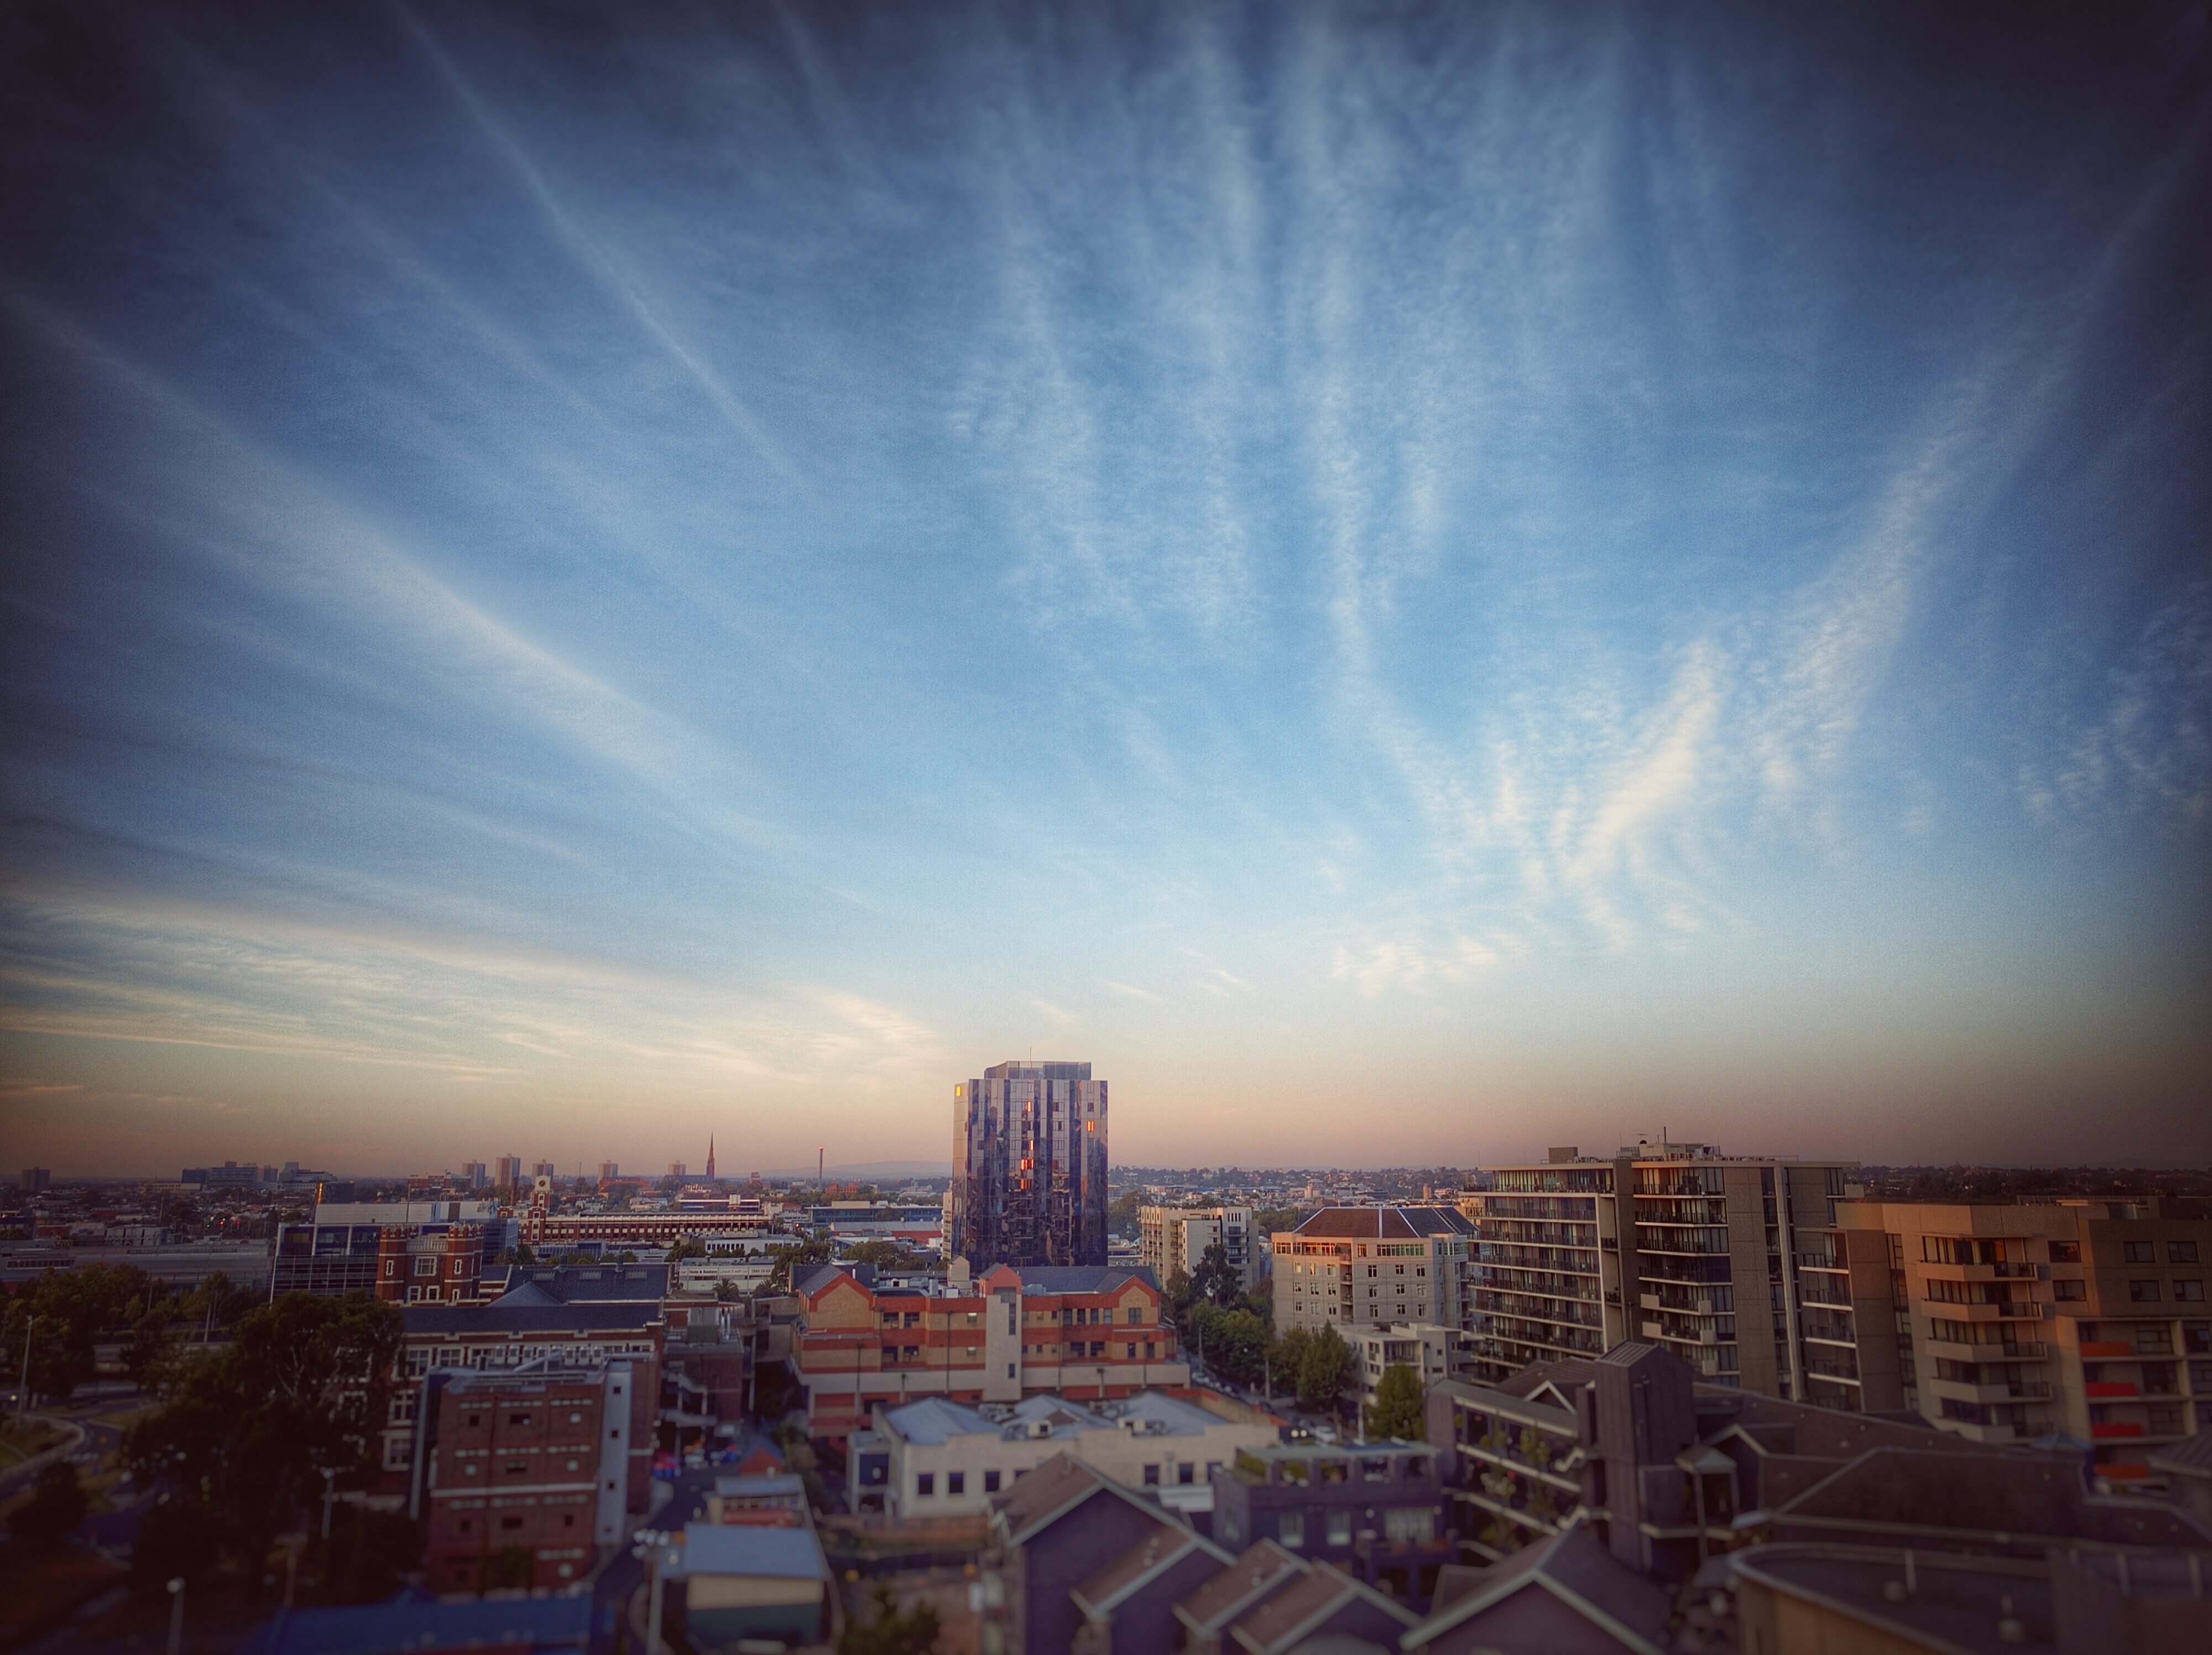
horizon, cloud, sky, sunrise, sunset, skyline, night, sunlight, morning, dawn, atmosphere, skyscraper, cityscape, dusk, evening, reflection, metropolis, atmosphere of earth